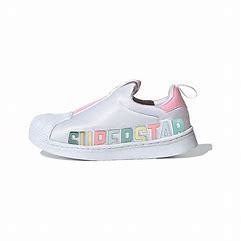
Brand: Adidas
Model: Superstar 360